Postage stamps and postal history of Azerbaijan

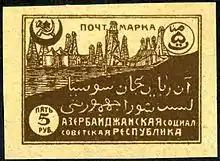
Azerbaijan Soviet Socialist Republic stamp, 1921

On 27 April 1920 the Red Army entered the capital Baku and the Azerbaijan Soviet Socialist Republic (ASSR) was created, which became a part of the Soviet Union (USSR). The first stamps of the ASSR were issued in 1921 and consisted of a set of 15 stamps showing local and political scenes including an oil well and a mosque. Further stamps were issued in 1921 for famine relief and overprints with local control inscriptions in 1922.